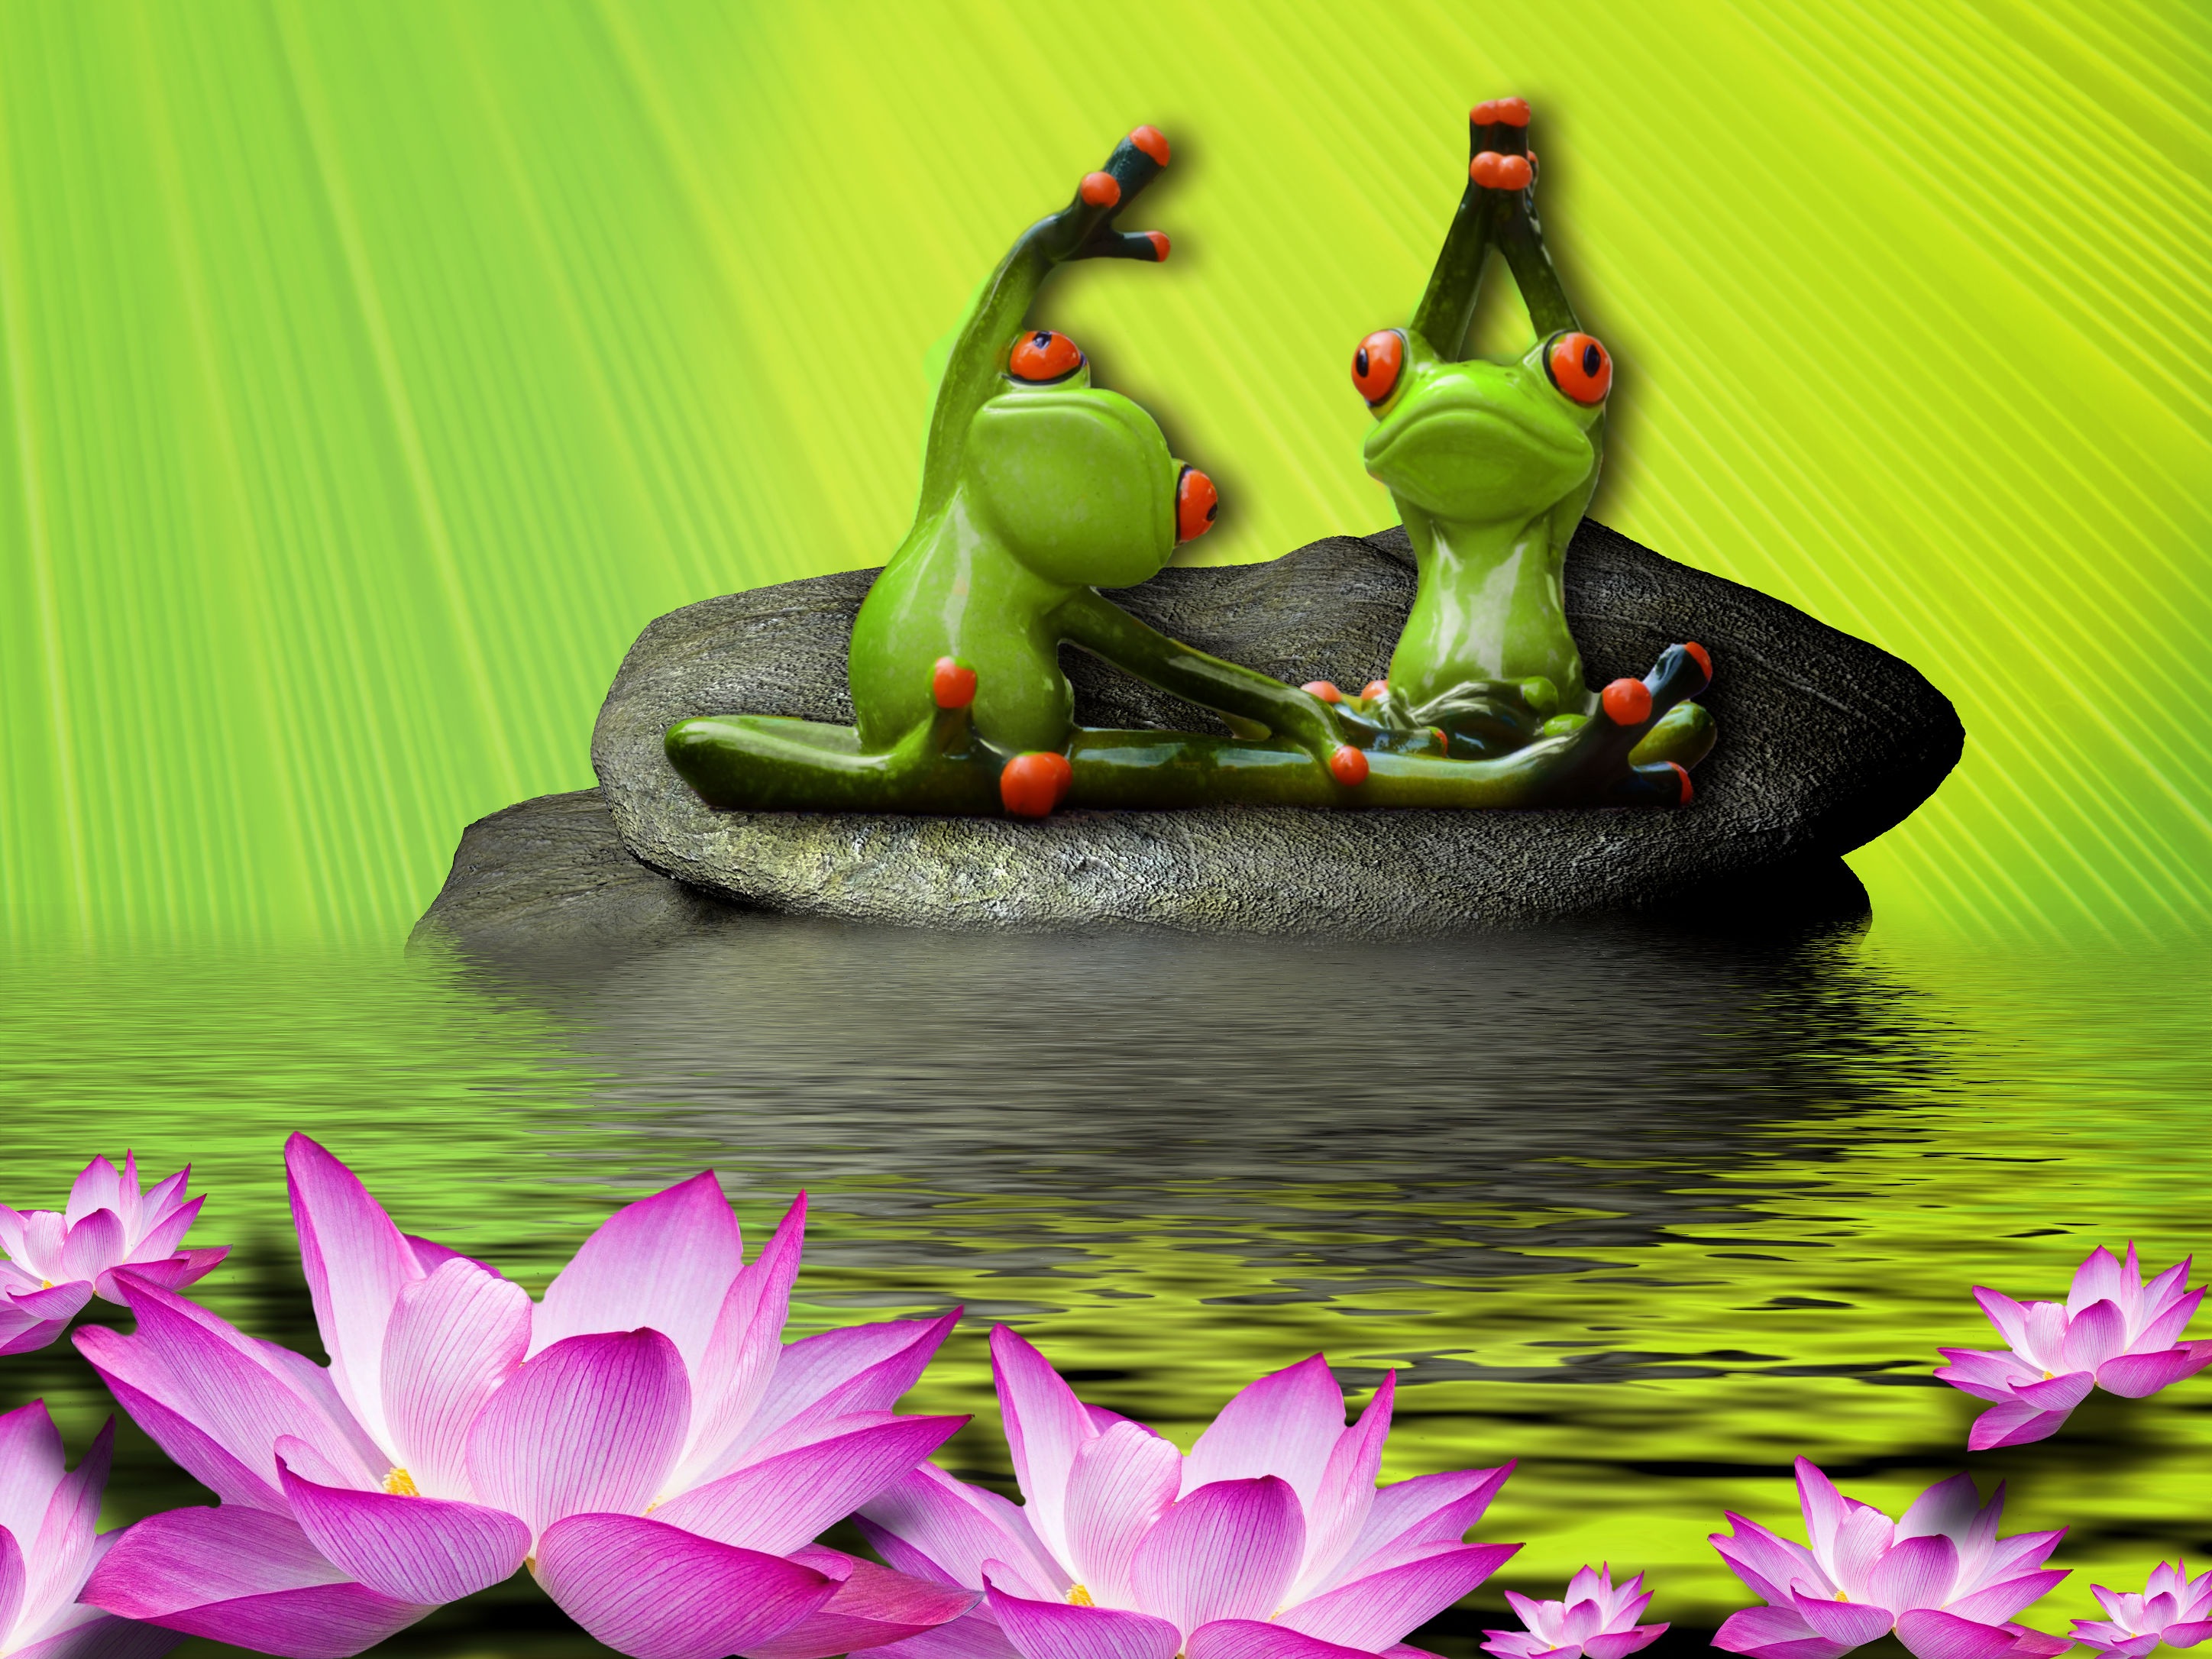
water, sport, flower, lake, green, training, frog, amphibian, fitness, water lily, sporty, illustration, funny, fit, gymnastics